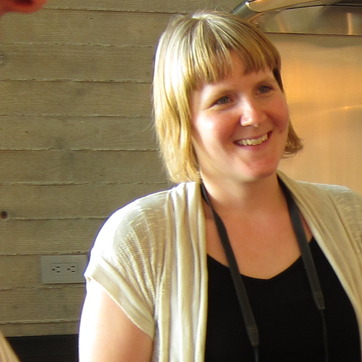
Material: hair